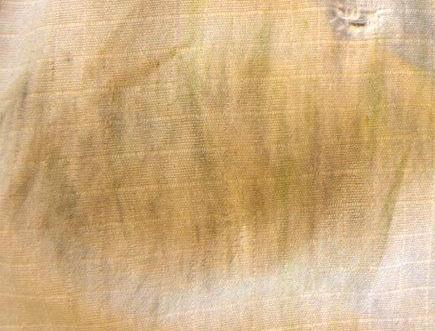
Texture: stained